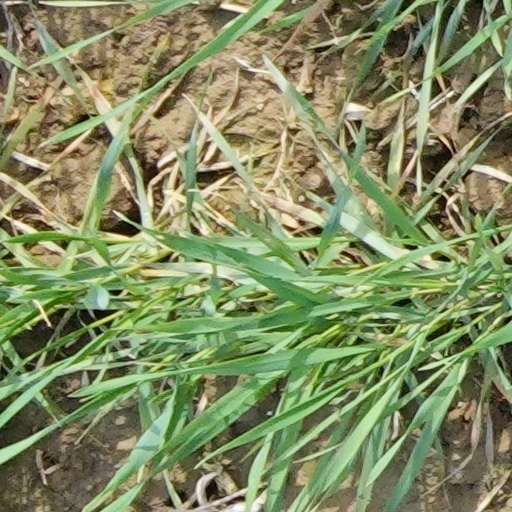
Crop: wheat